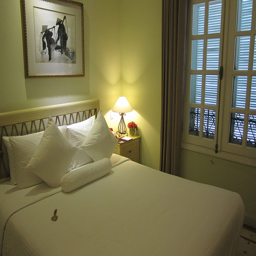
A room with a bed, nightstand, window and picture.
a well made bed in a hotel room with a window
a bedroom with white bedding, a hanging framed picture in front of a window.
A bed sitting under a picture and next to a window.
A bed has white pillows and white linens.